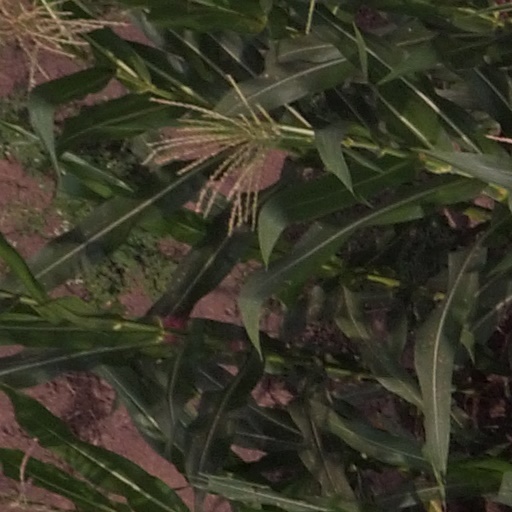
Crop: maize; corn